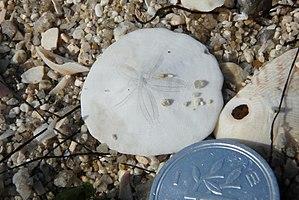
Scaphechinus mirabilis.
Scaphechinus est un genre d'oursins Clypéastéroïdes, le seul actuel de la famille des Scutellidae.
Les Scutellina sont un sous-ordre d'oursins plats.
Les Scutellidae sont une famille presque entièrement éteinte d'oursins clypéastéroïdes, appelés en anglais « sand dollars ».